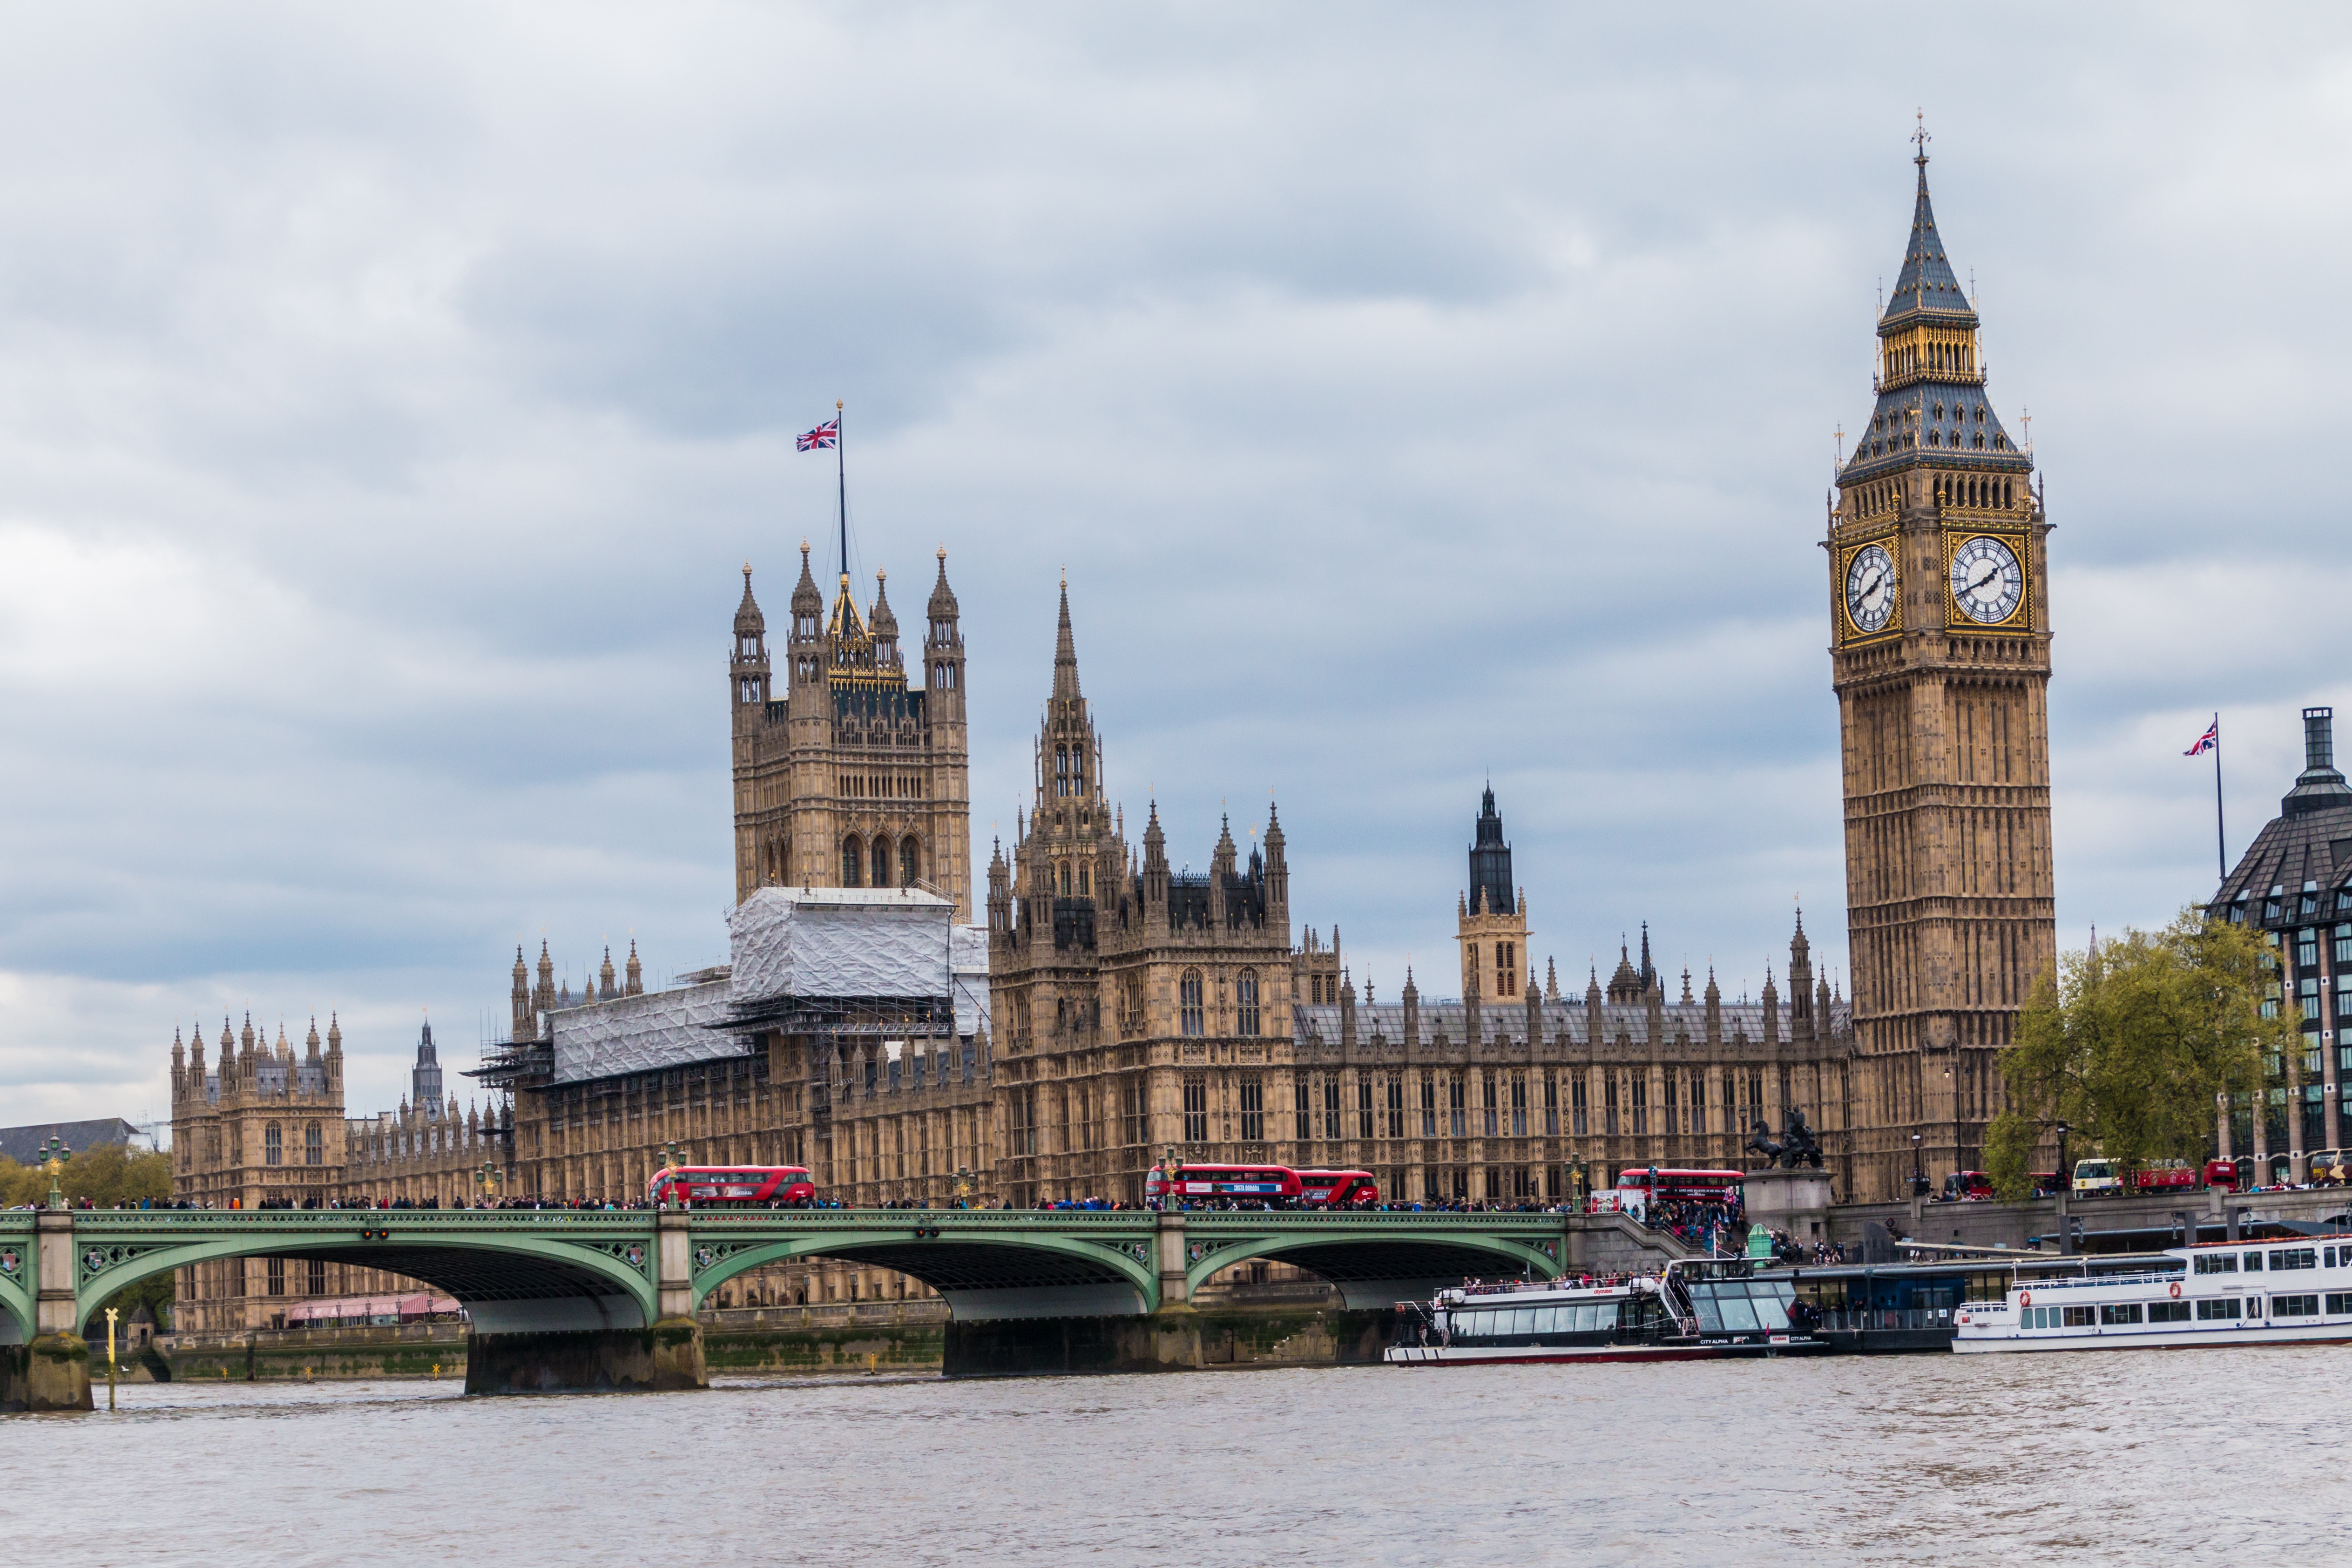
bridge, skyline, building, city, river, cityscape, vehicle, ferris wheel, tower, landmark, church, tourism, waterway, big ben, places of interest, england, bus, capital, london, british, abbey, westminster, united kingdom, tours, westminster abbey